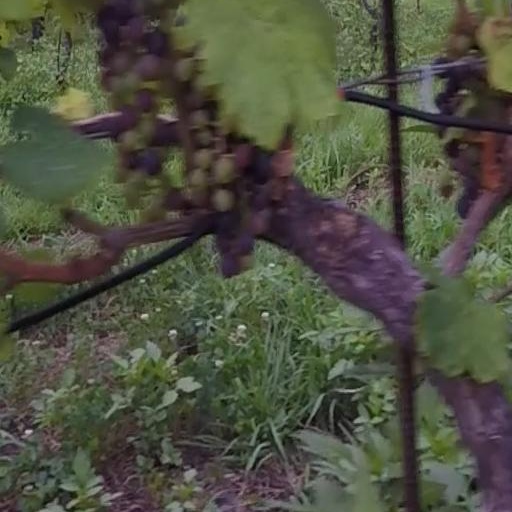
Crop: grape